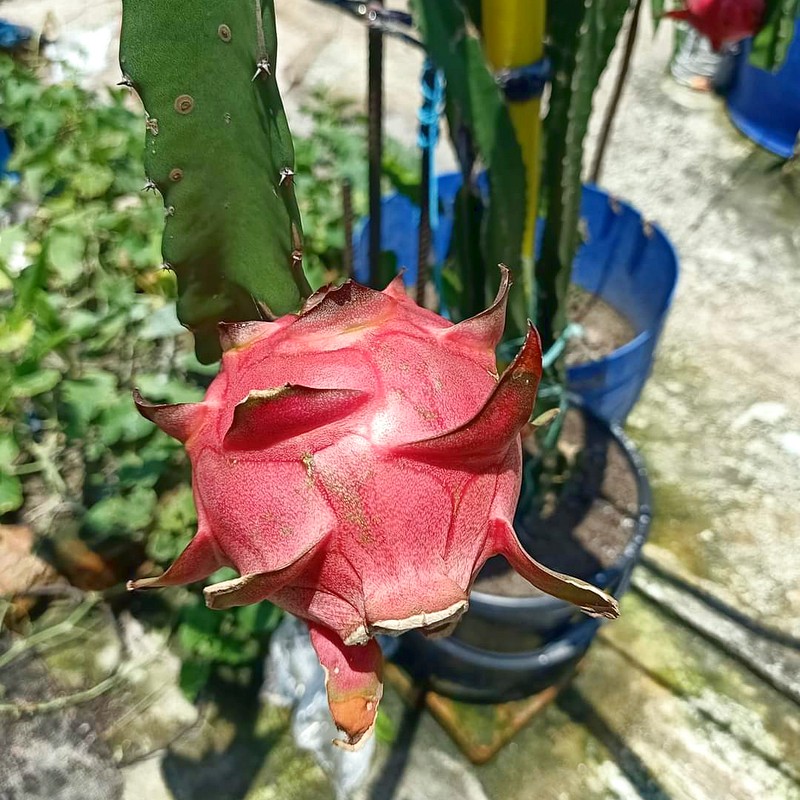
Label: Fresh Dragon Fruit